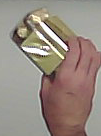
Product: rocher_chocolate